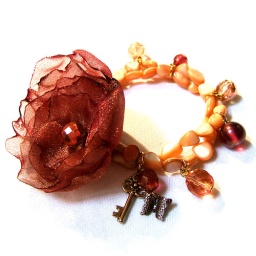
Vintage-inspired corsage bracelet in copper, rose and champagne tones... See profile for details.